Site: brandenburg
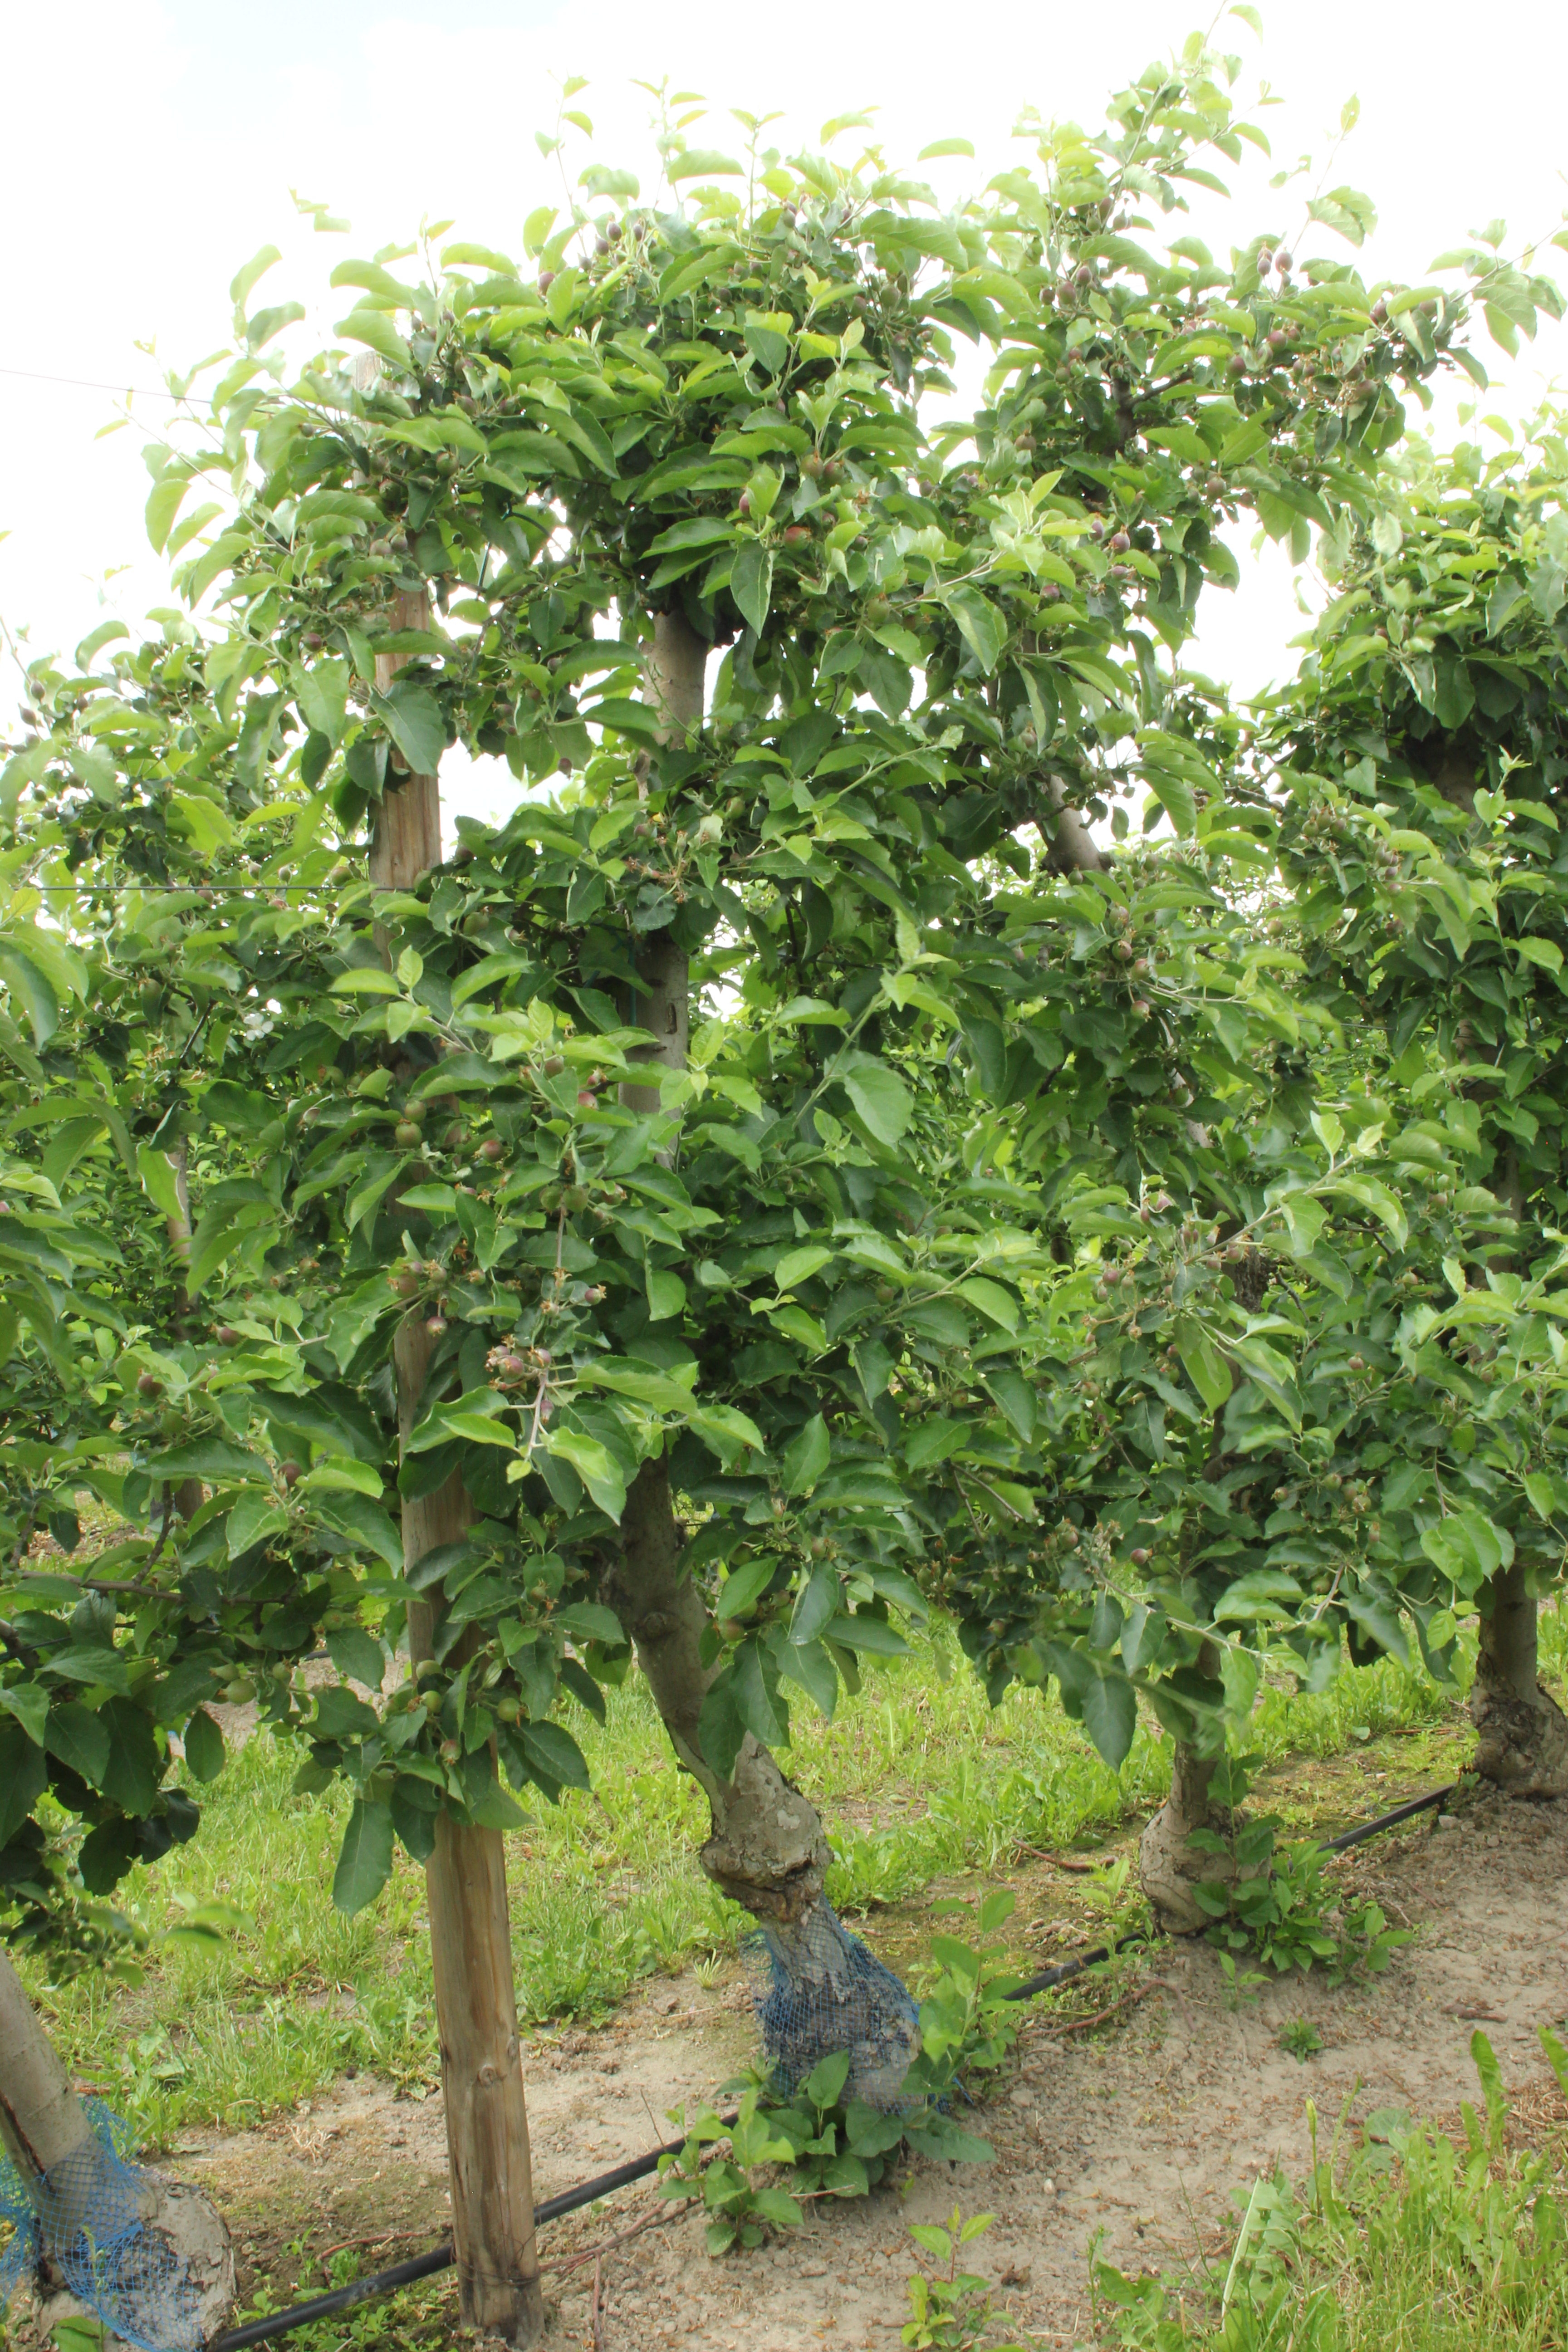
Growth stage (BBCH 72): Development of fruit